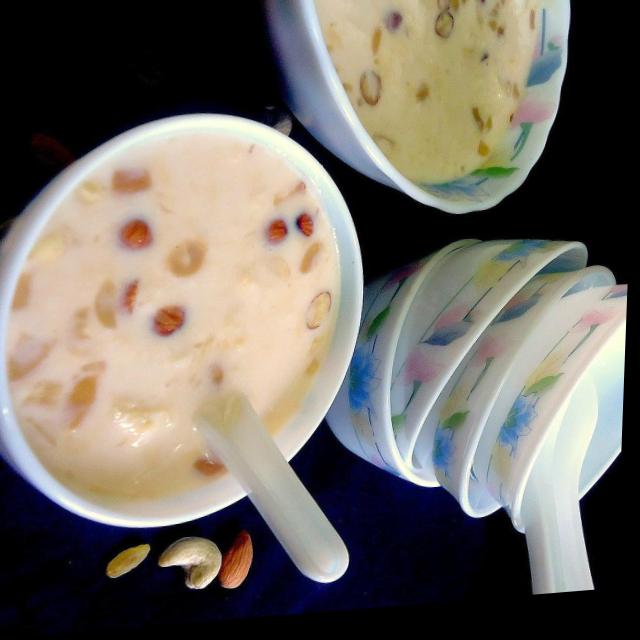
Dish: kheer